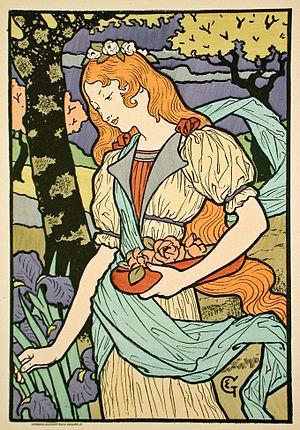
Les Grafton Galleries, ou Grafton Gallery, est une galerie d'art fondée en 1893 à Londres. La galerie a cessé ses activités commerciales vers 1930.